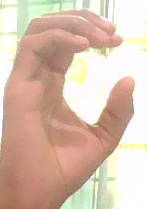
ASL sign: C